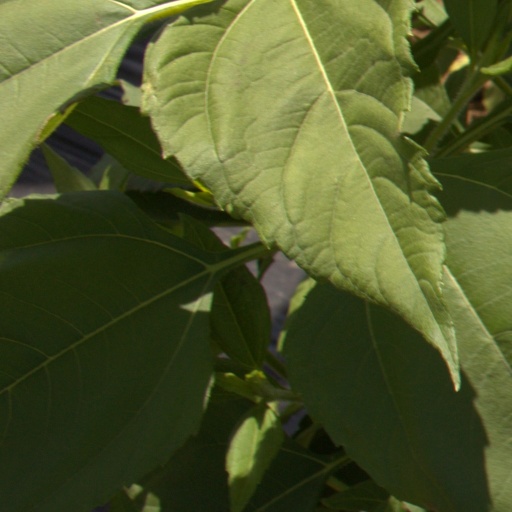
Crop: Jerusalem artichoke